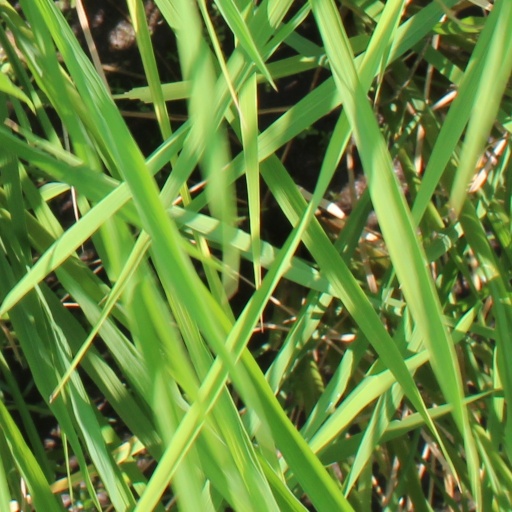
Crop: rice